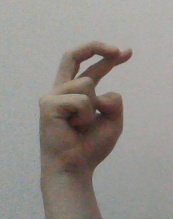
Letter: zay